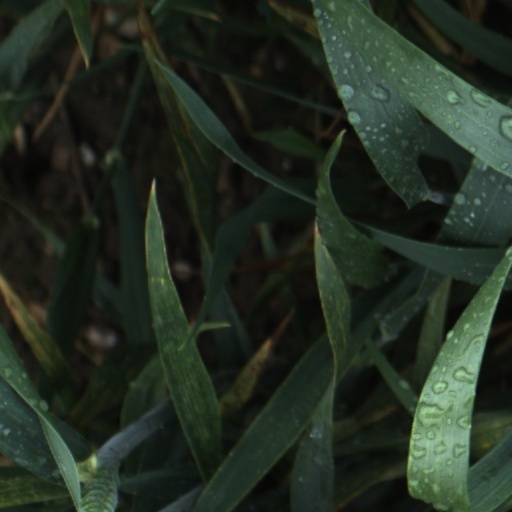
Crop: wheat